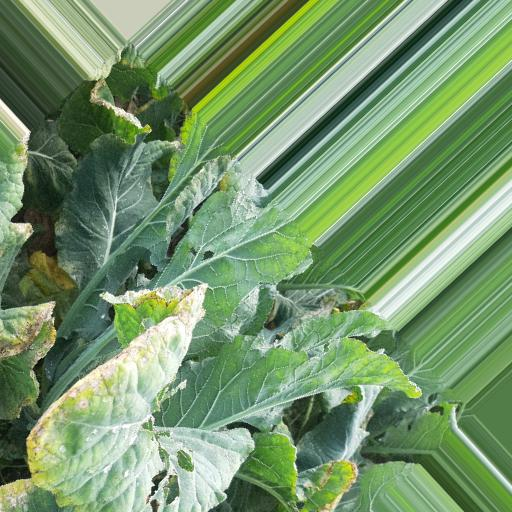
Label: Black Rot